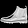
Label: Ankle boot